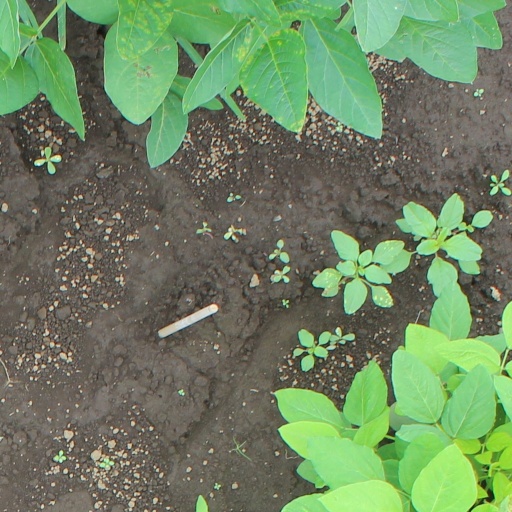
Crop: soybean